Solid Runner

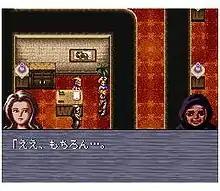
Talking to NPCs.

Criminals are fought in random encounters in various sections of the city. Healing items are used to fix the attack robot and can be bought at a special warehouse. The player must go to the correct district for crime fighting action. Unauthorized districts cannot be accessed. The combat is handled from a third-person perspective where the player must select commands (using buttons and not a menu screen) in turn-based combat in an attempt to defeat the enemy's mech.